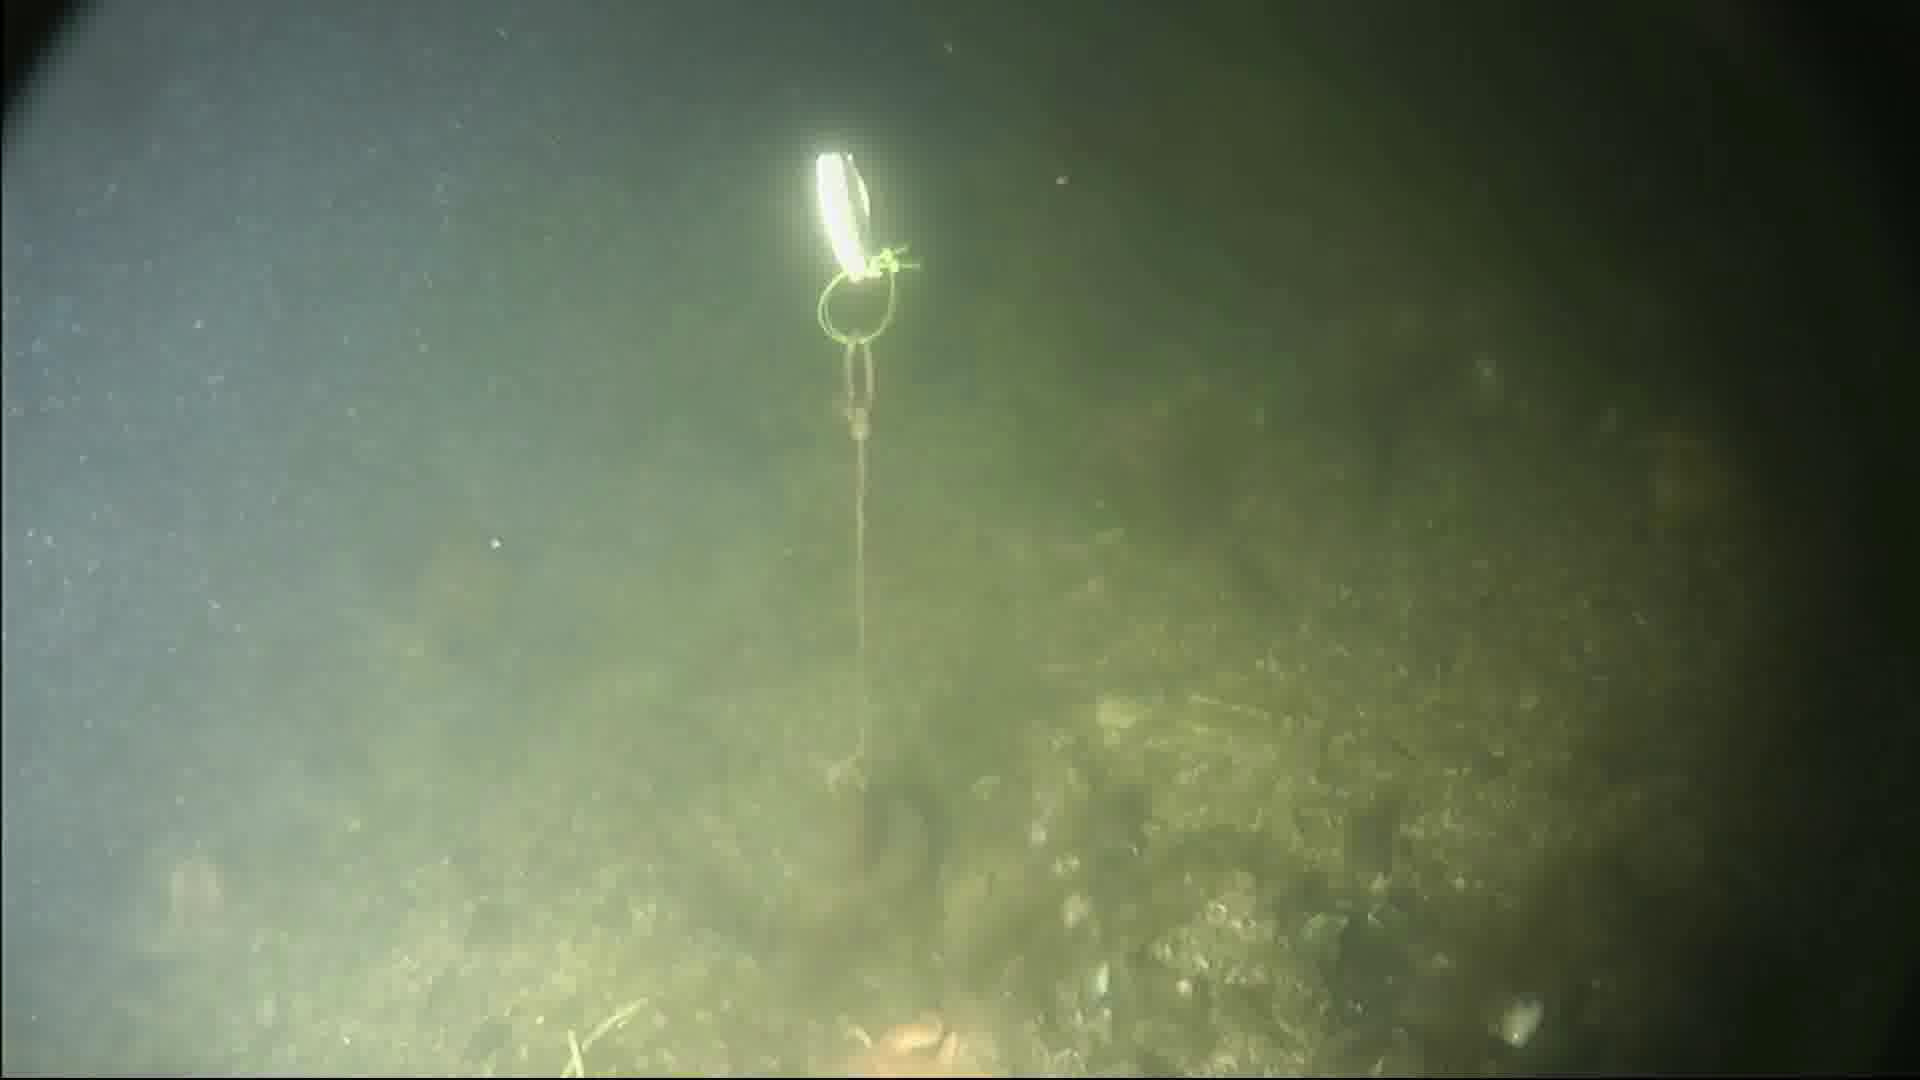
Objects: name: crab
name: starfish